Civil engineering

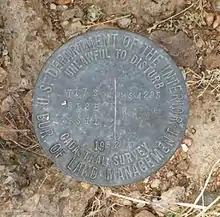
BLM cadastral survey marker from 1992 in San Xavier, Arizona.

Although surveying is a distinct profession with separate qualifications and licensing arrangements, civil engineers are trained in the basics of surveying and mapping, as well as geographic information systems. Surveyors also lay out the routes of railways, tramway tracks, highways, roads, pipelines and streets as well as position other infrastructure, such as harbors, before construction.